Giovanni Martinelli

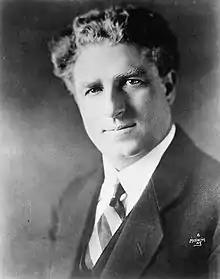
Giovanni Martinelli

Giovanni Martinelli (22 October 1885 – 2 February 1969) was an Italian operatic spinto tenor. He was associated with the Italian lyric-dramatic repertory, although he performed French operatic roles to great acclaim as well. Martinelli was one of the most famous tenors of the 20th century, enjoying a long career at the Metropolitan Opera in New York City and appearing at other major international theatres.